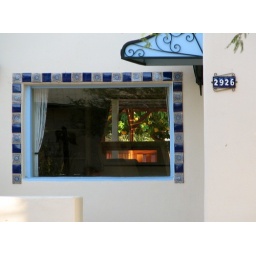
You can see right through the window to the orange tree. I wonder if they'll invest in curtains.